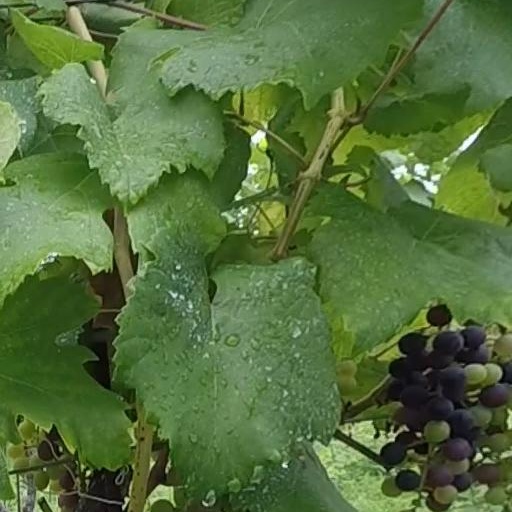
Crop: grape